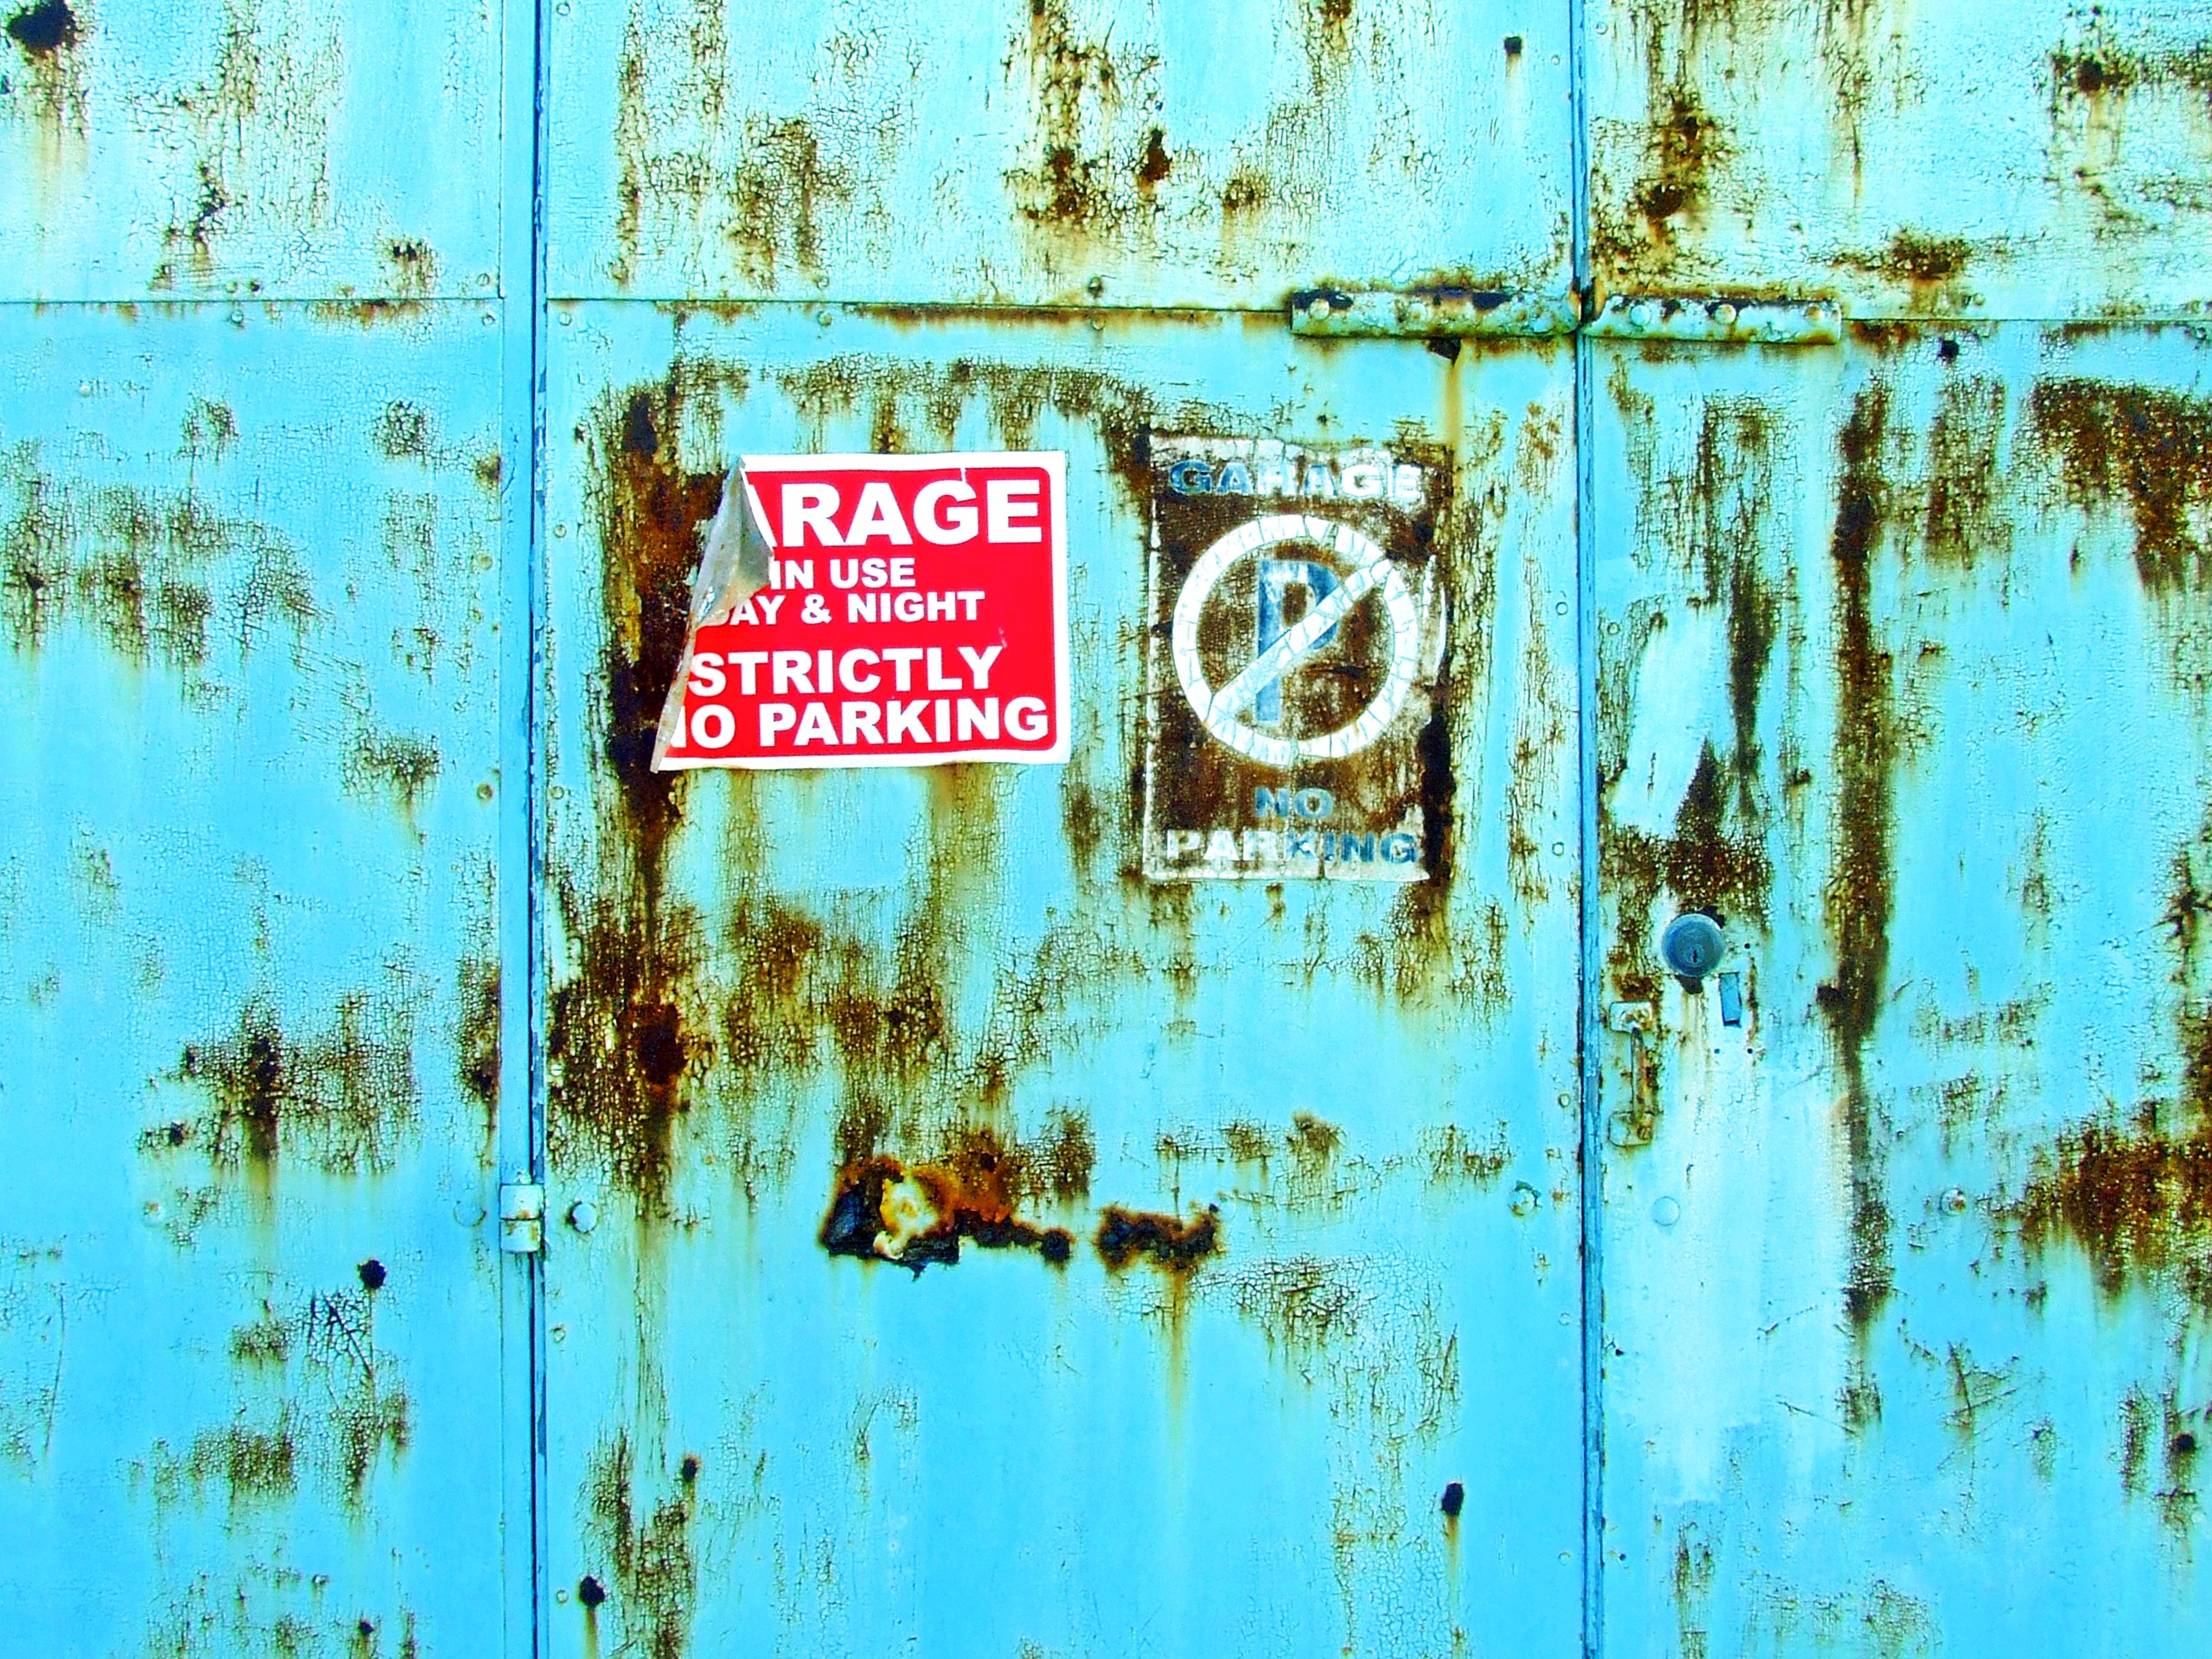
architecture, street, vintage, texture, building, old, parking, urban, sign, rust, pattern, entrance, metal, brown, paint, garage, grunge, rough, blue, exterior, door, material, painting, surface, weathered, font, art, no, background, rusty, warning, backdrop, metallic, modern art, weather beaten, no parking, acrylic paint, metal texture, garage doors, metal background, textured backgrounds, grungy doors, metallic texture background, old metal, rusty doors